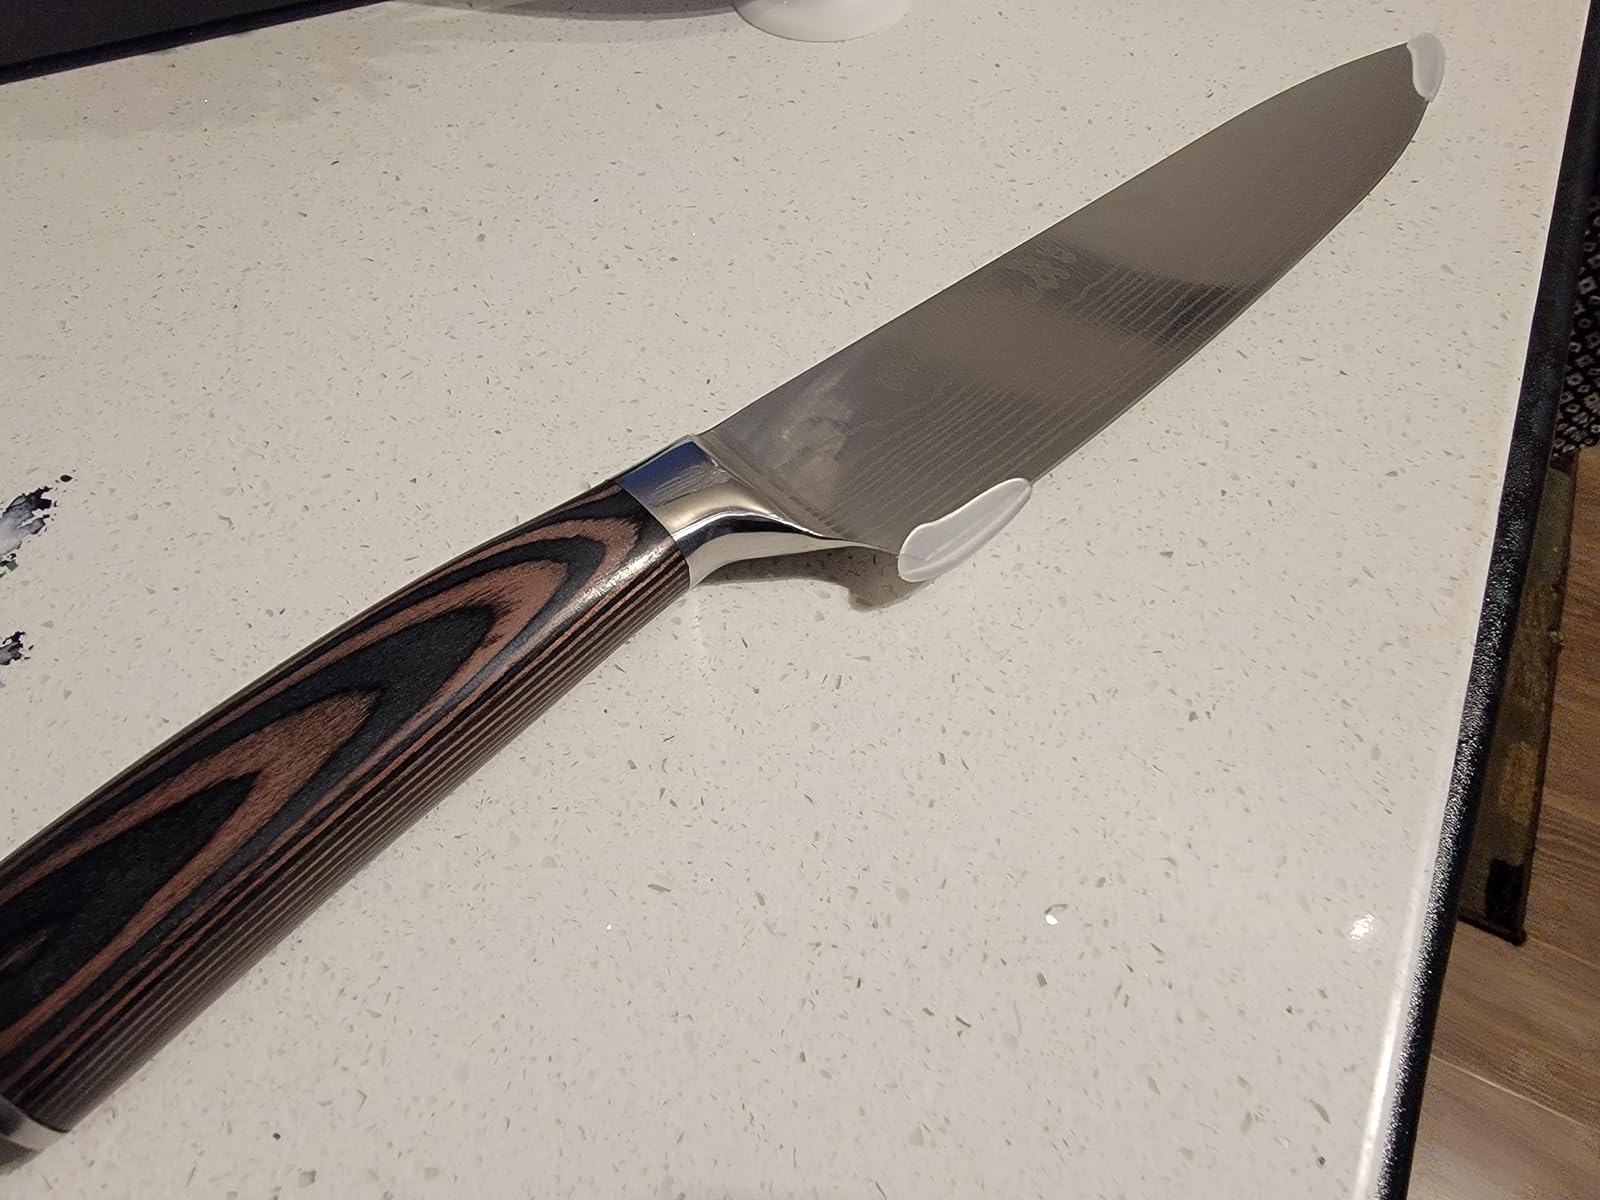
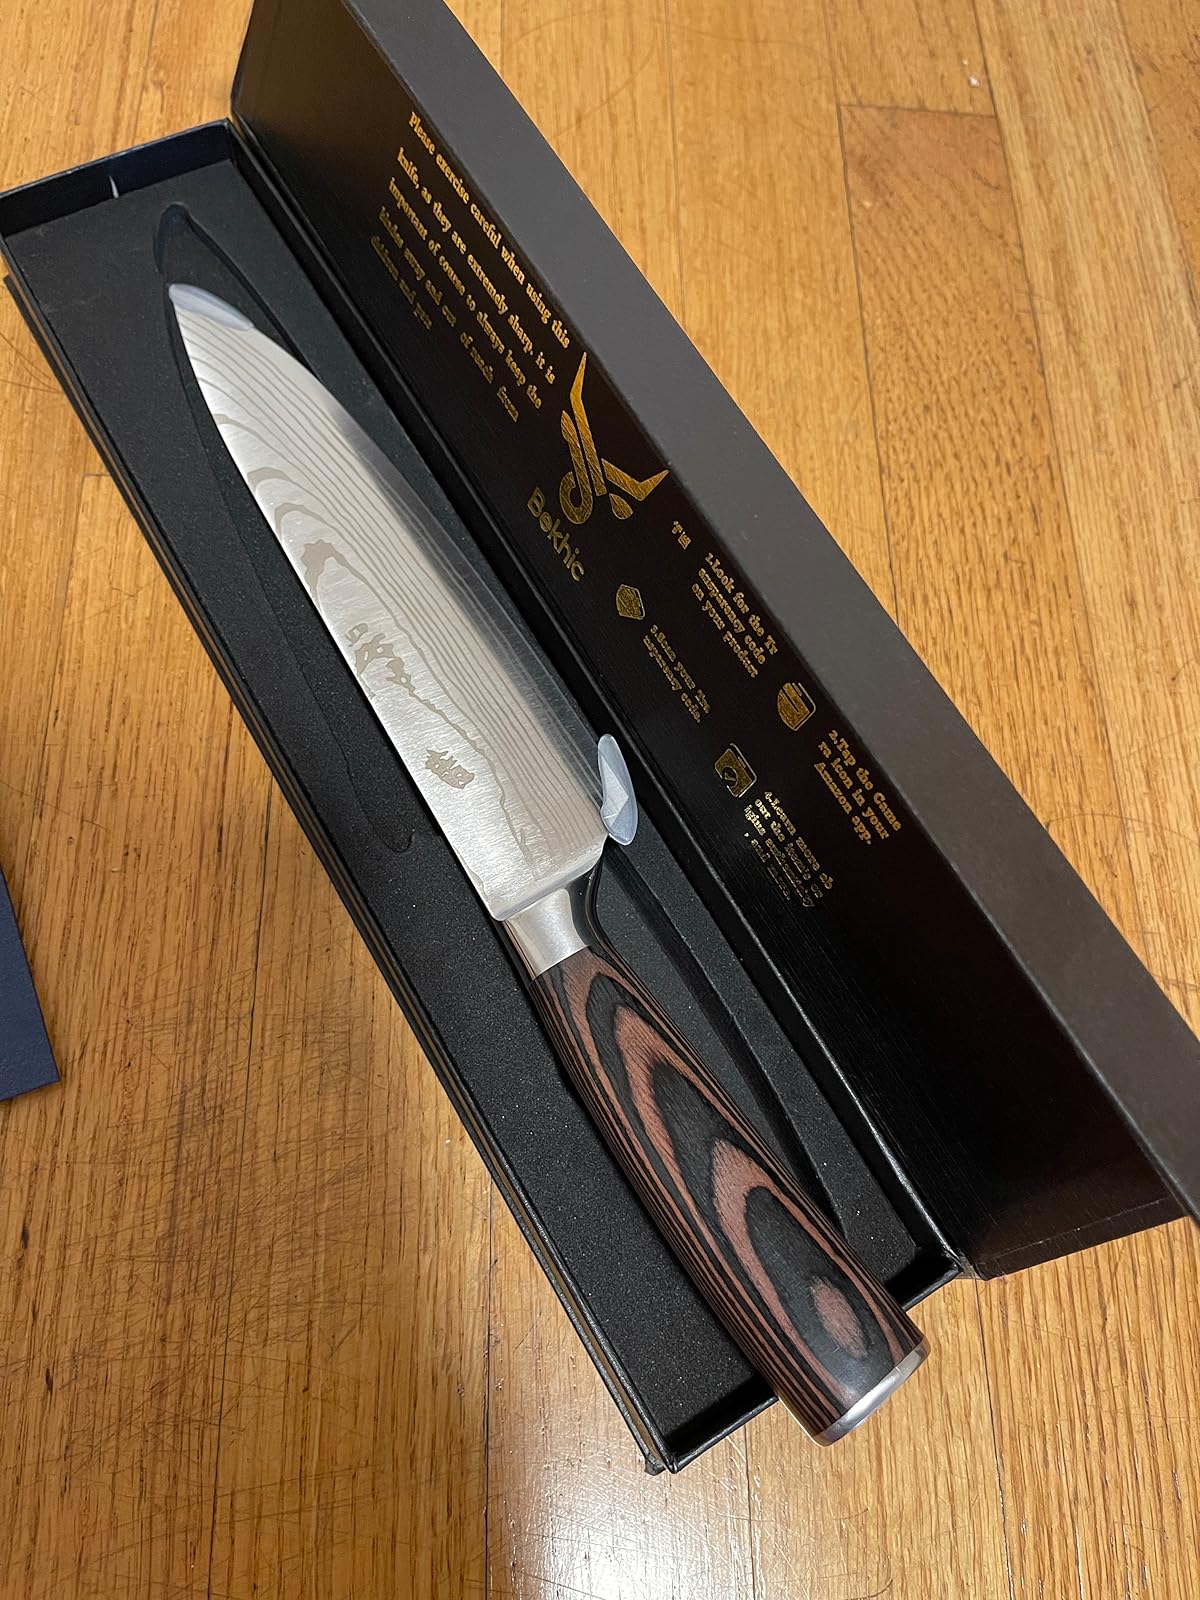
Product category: items_knife
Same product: yes